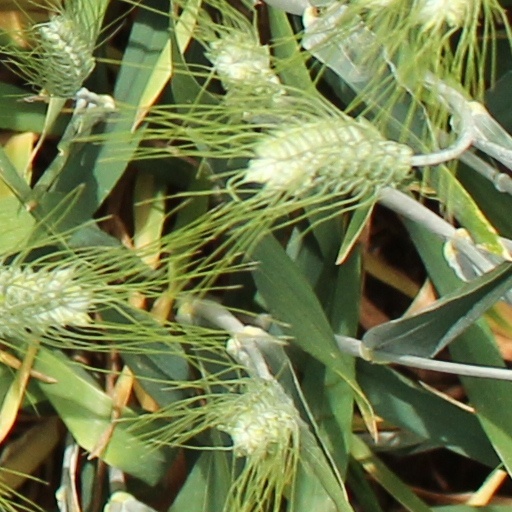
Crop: wheat